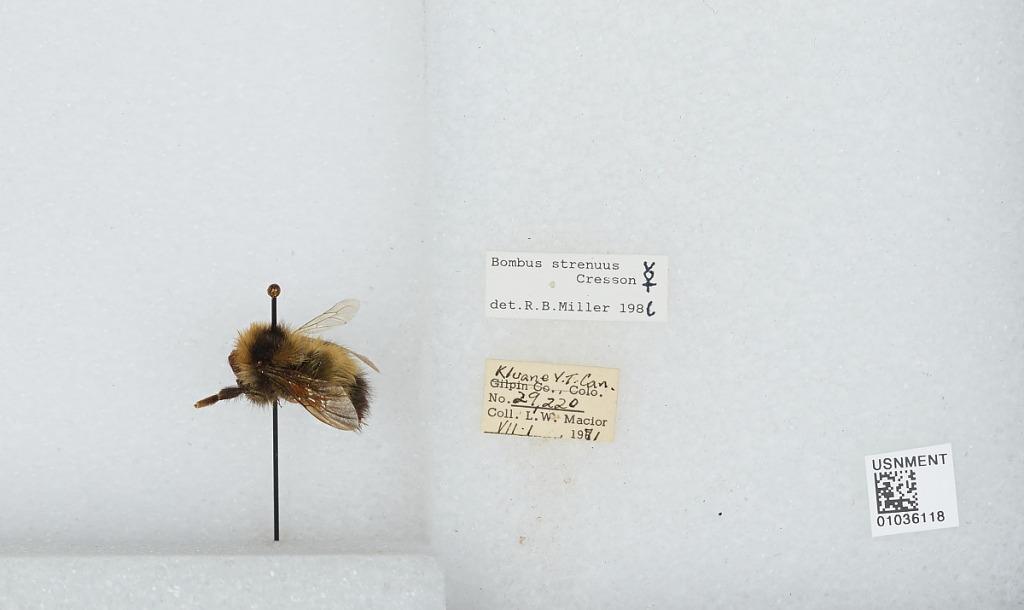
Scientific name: Bombus (Alpinobombus) neoboreus Sladen
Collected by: L. Macior
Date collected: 1971-7-1
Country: Canada
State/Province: Yukon Territory
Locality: Kluane
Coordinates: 60.75, -139.5
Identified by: Miller, R. B.